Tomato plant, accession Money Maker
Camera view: horizontal (90 deg, fisheye); turntable rotation: 240 degrees
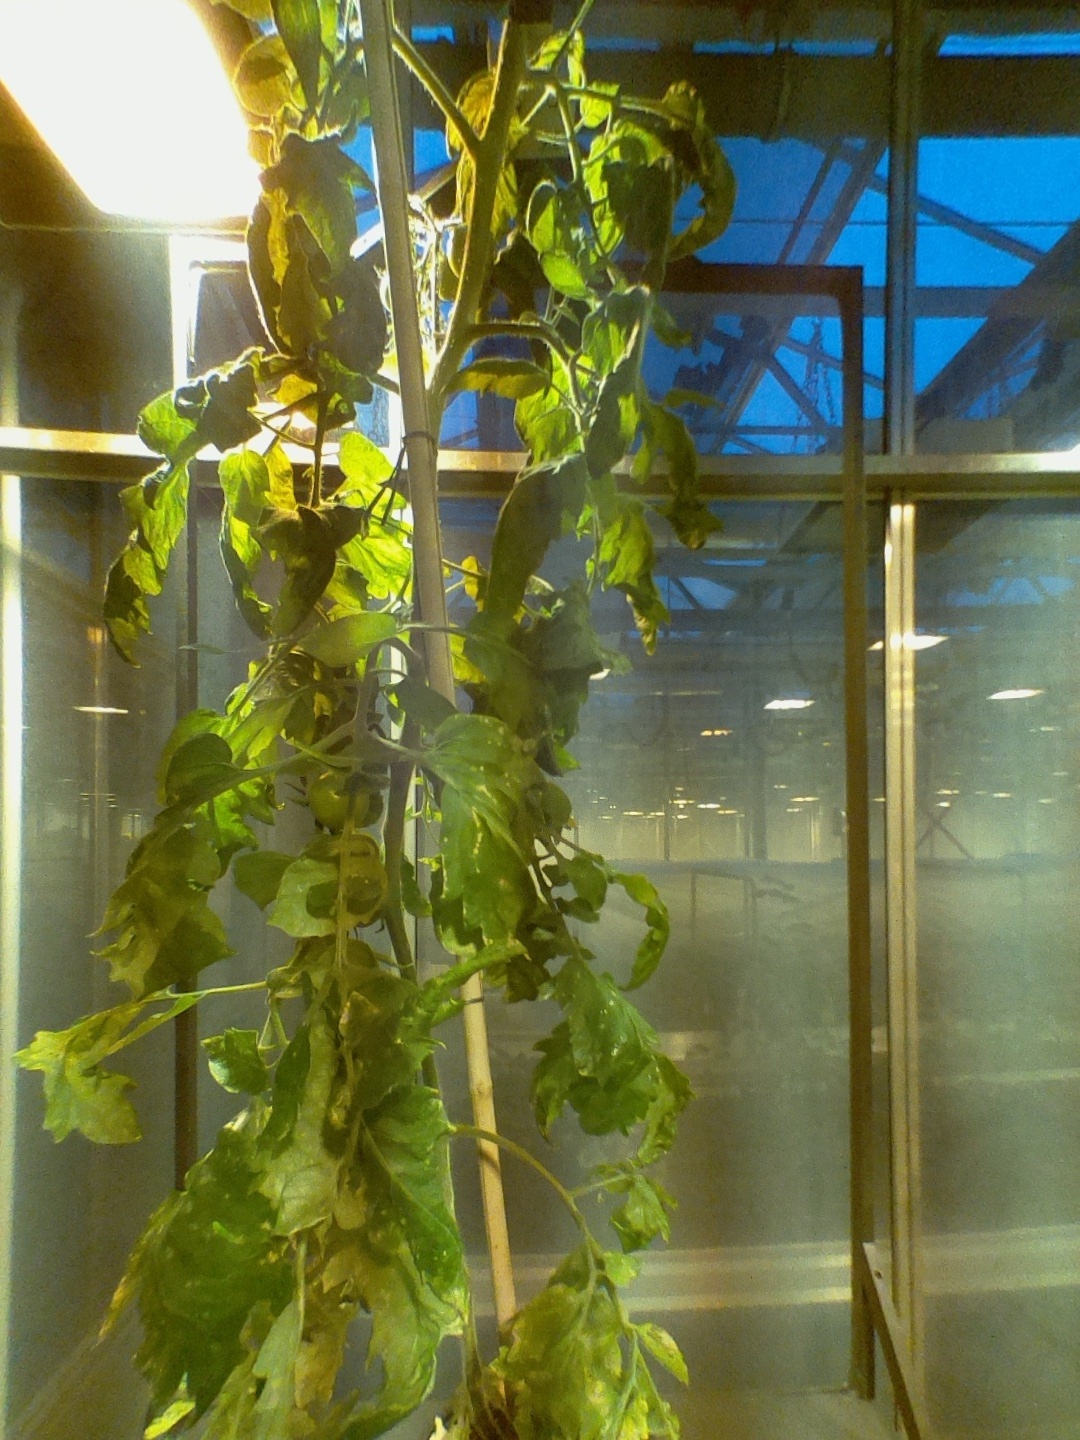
BBCH growth stage 73: 30%-40% of final fruit size